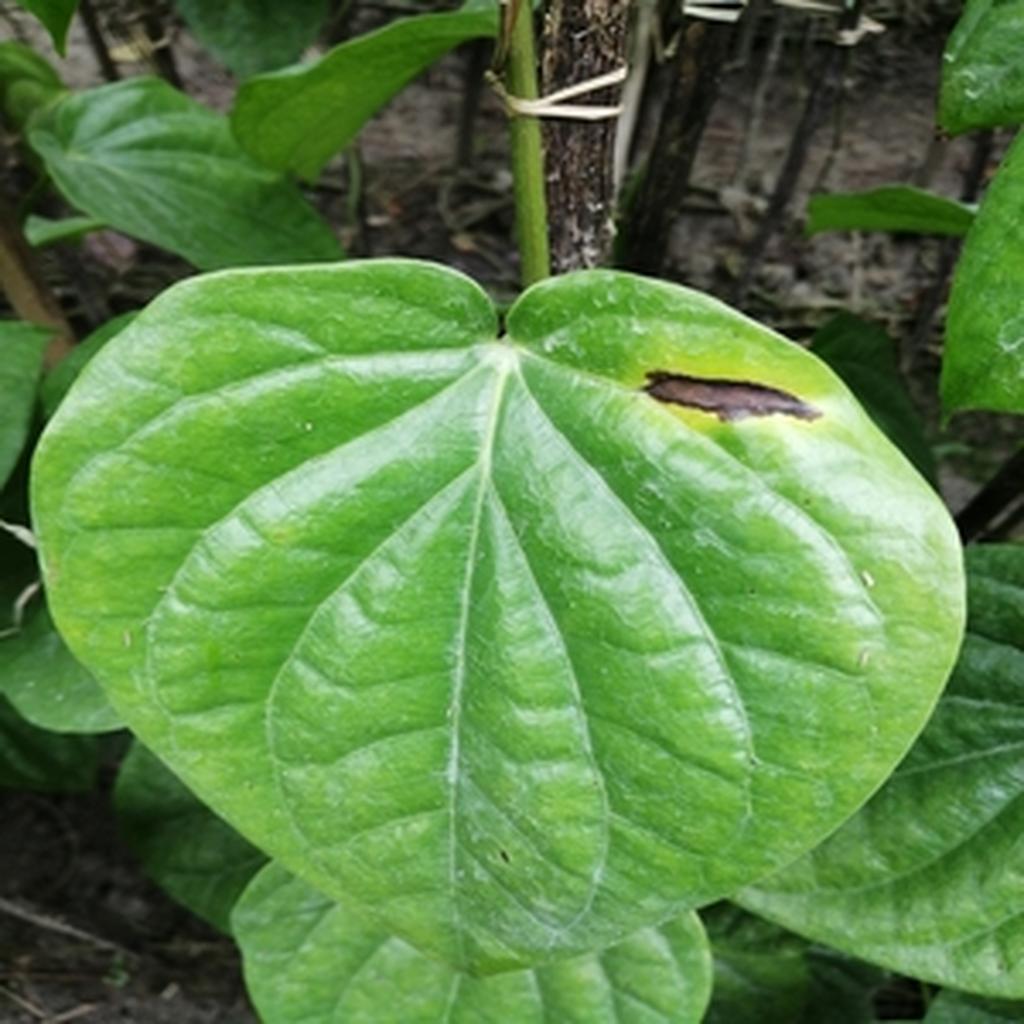
Label: Leaf_Rot